Jo Byeong-kyu

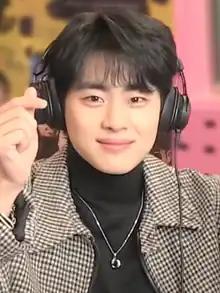
Jo in February 2021

Jo Byeong-kyu (born April 23, 1996) is a South Korean actor. He is notable for his roles in the television series "Sky Castle" (2018–2019), "Hot Stove League" (2019–2020), and "The Uncanny Counter" Season 1 & 2 (2020–2023).